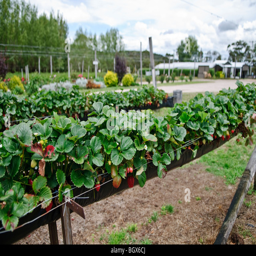
rows of hydroponic strawberries being grown .